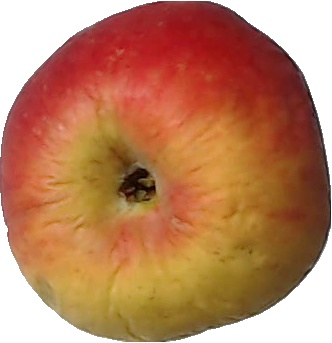
Label: apple_red_yellow_1